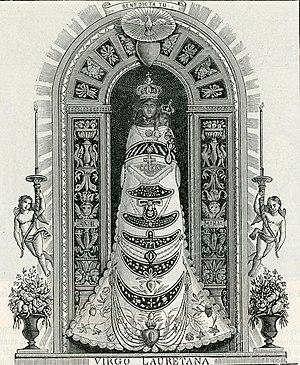
Les litanies de Lorette, dans la tradition catholique, sont une prière vocale caractérisée par la répétition psalmodiée de demandes d’intercession - « priez pour nous » - adressées à la Vierge Marie, Mère de Dieu, sous les différents vocables et titres qui lui furent donnés par la dévotion mariale au cours de l’histoire, originairement en la sainte Maison de Lorette.
La Sainte Maison de Lorette est selon la tradition chrétienne occidentale, la Maison où Jésus-Christ fut conçu par le Saint-Esprit en la Vierge Marie. Rapportée de Terre Sainte aux environs d'avril 1291, elle est vénérée dans la ville de Loreto, en province d'Ancône, dans la région des Marches, en Italie centrale. La sainte Maison se trouve aujourd’hui au centre de la Nef de la Basilique de Loreto à l'intérieur d’un revêtement dessiné par Bramante.